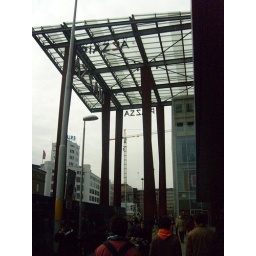
Een dag-excursie, georganiseerd door Cheops, in het (uiteindelijk niet zo) zonnige zuiden van Nederland: Eindhoven!